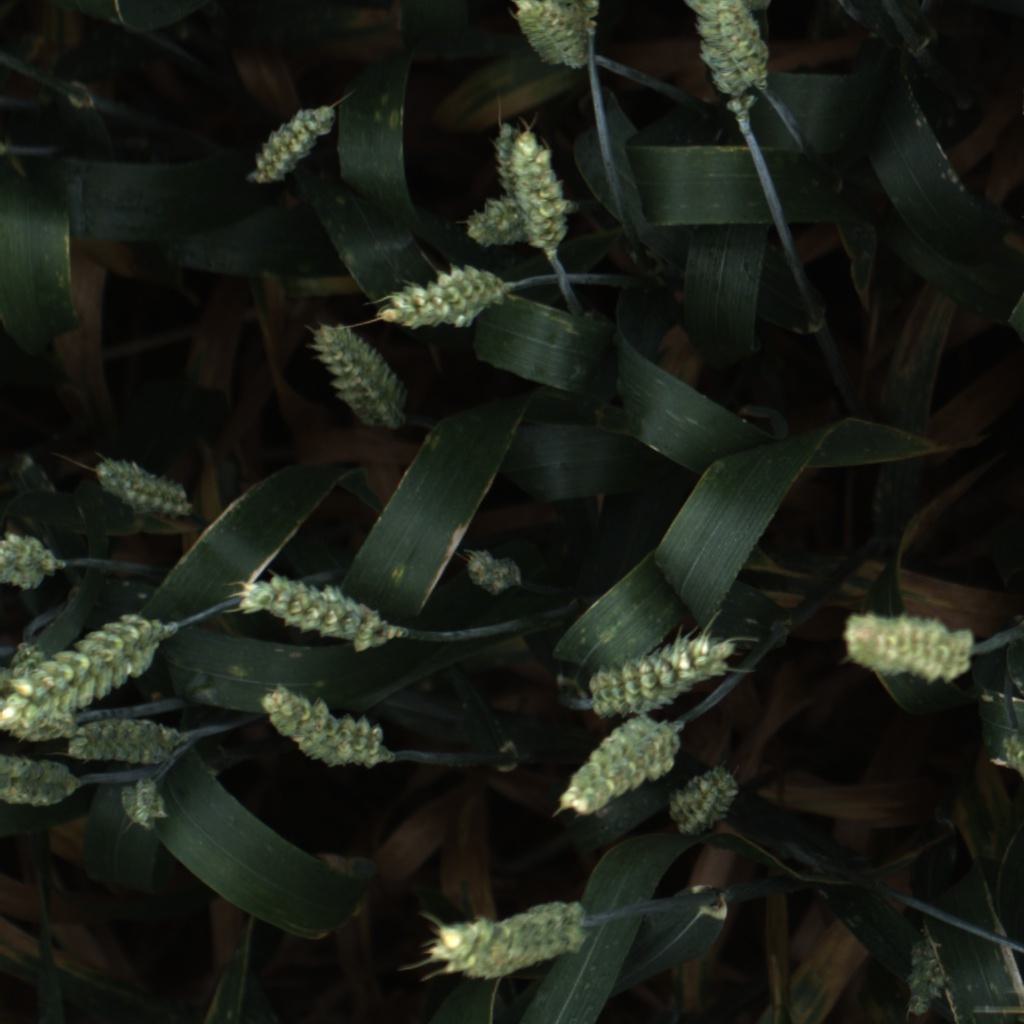
Country: UK
Location: Rothamsted
Wheat development stage: Filling - Ripening